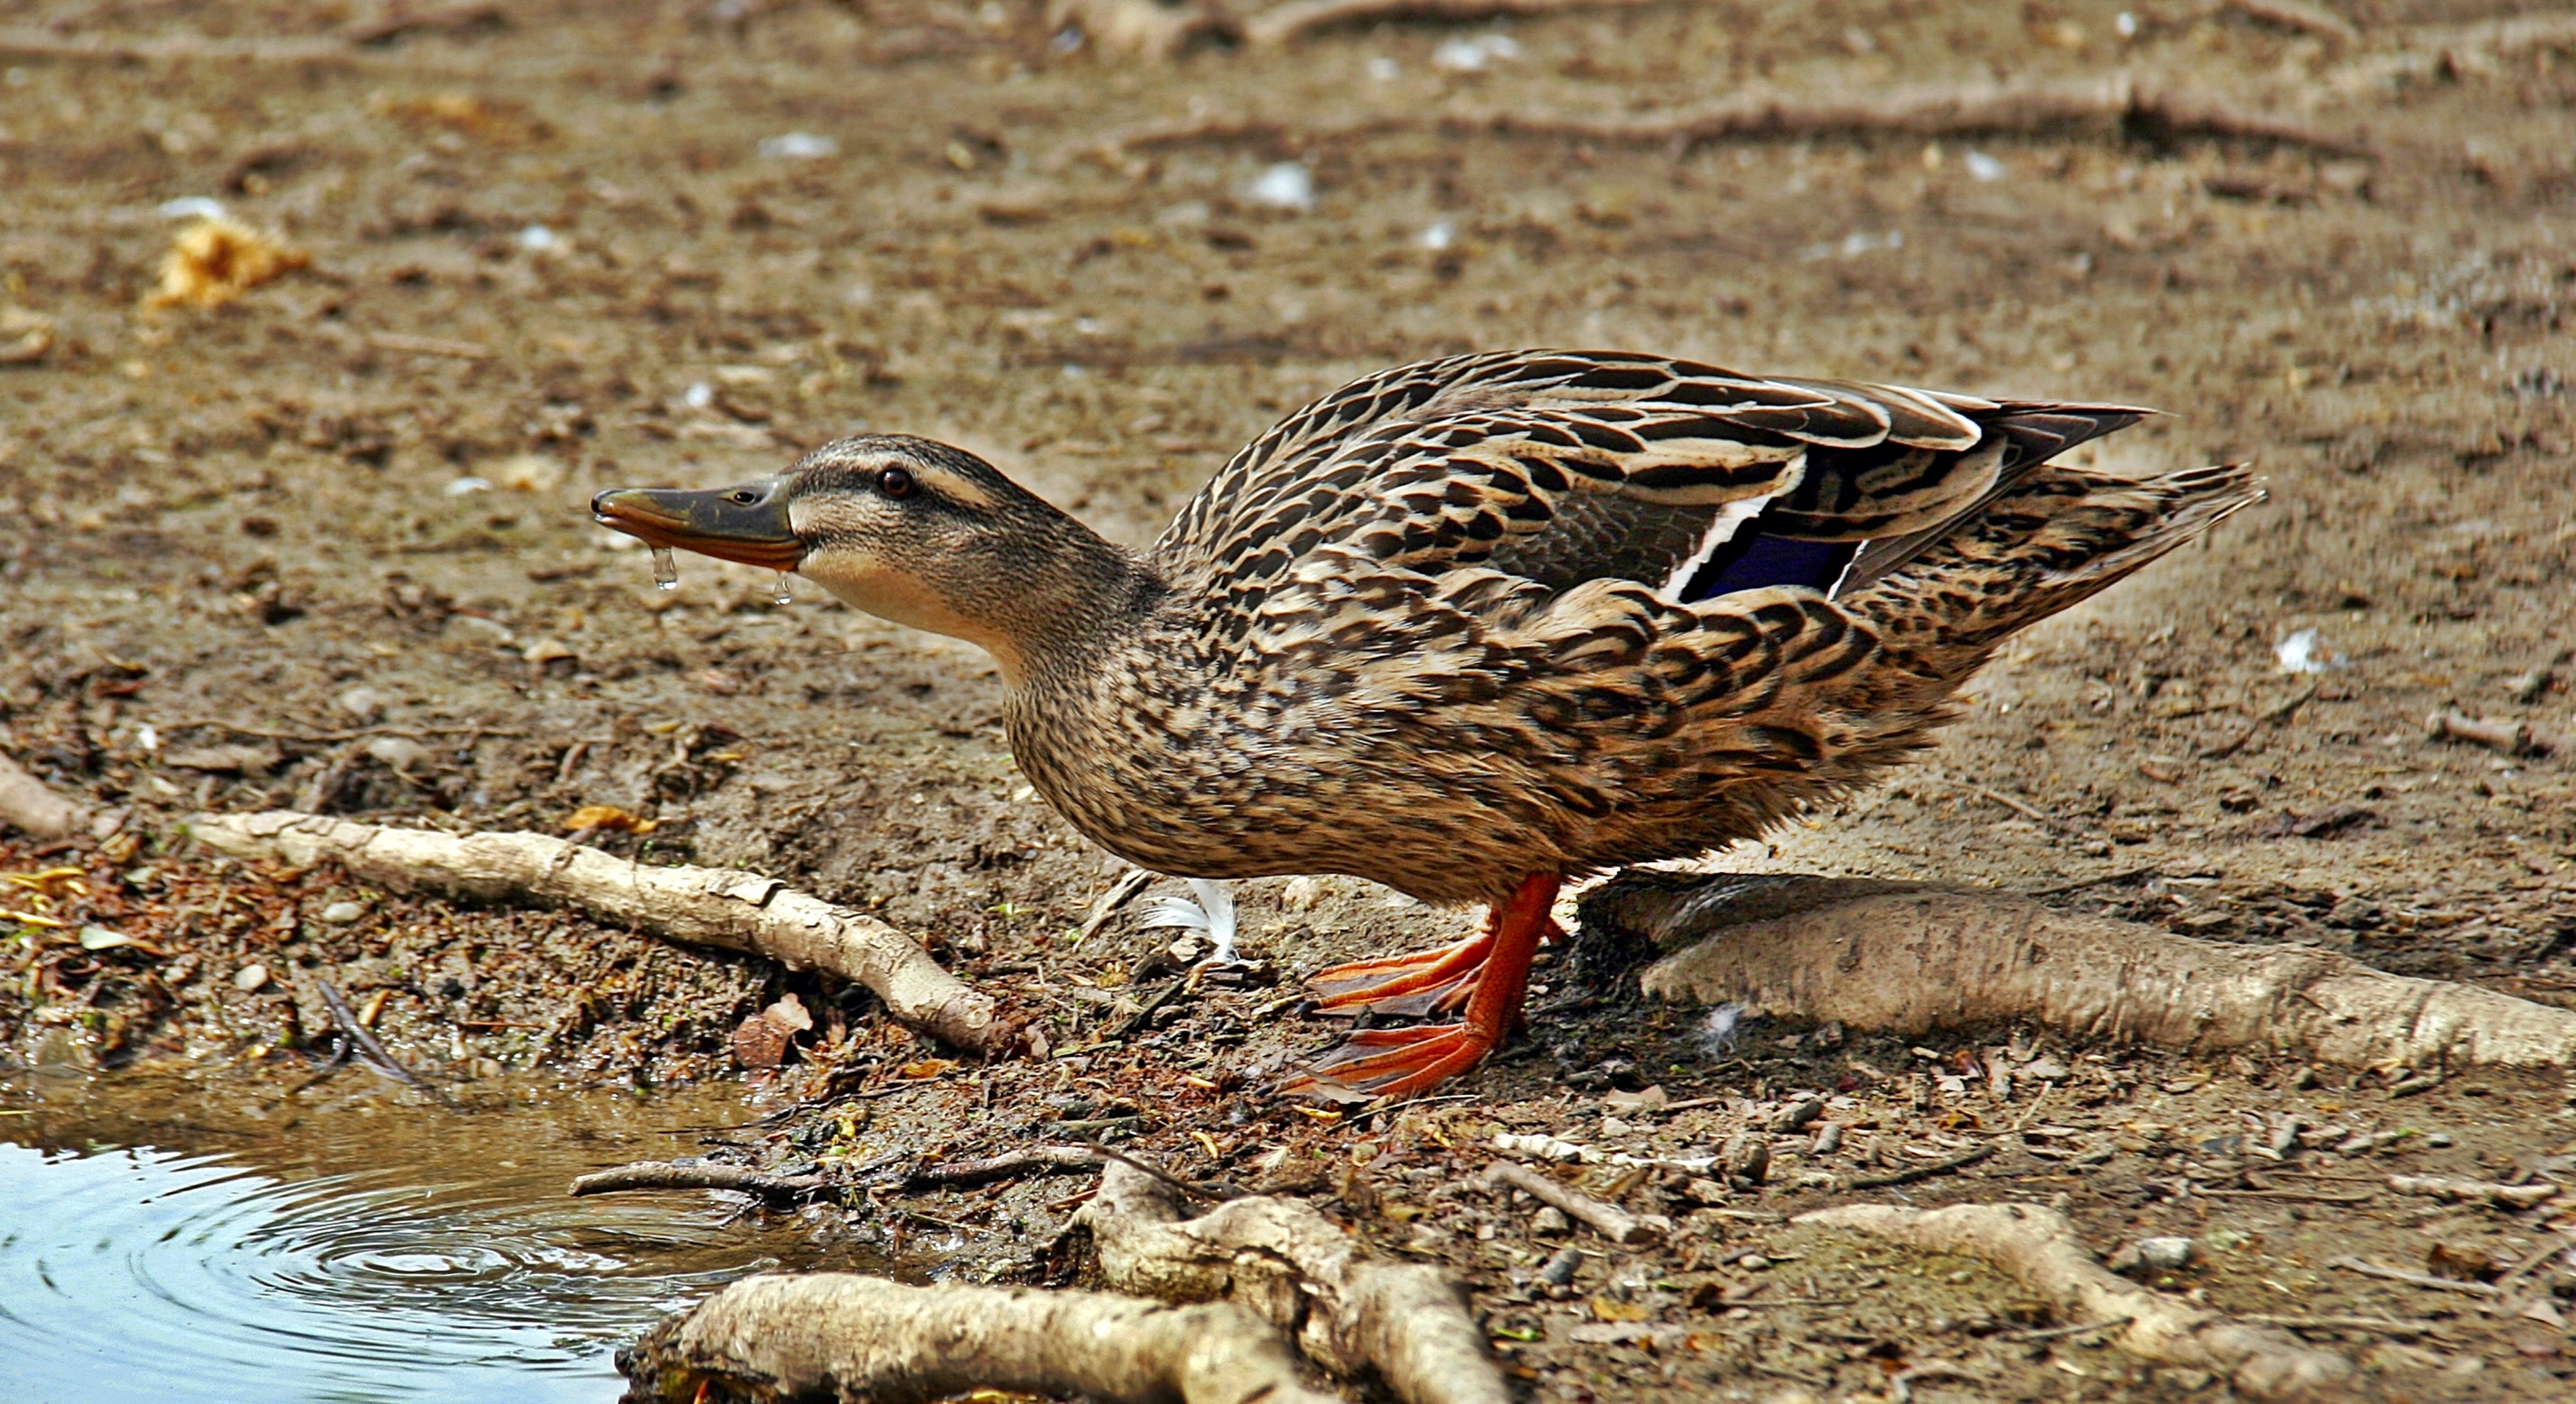
water, bird, lake, pond, wildlife, beak, fauna, birds, duck, feathers, animals, vertebrate, waterfowl, water bird, mallard, shorebird, ducks geese and swans